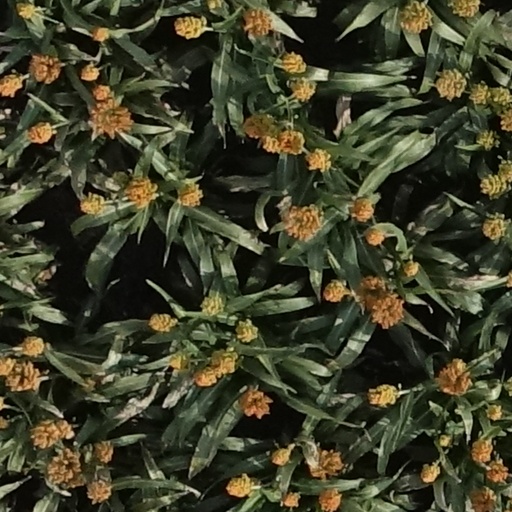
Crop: sorghum